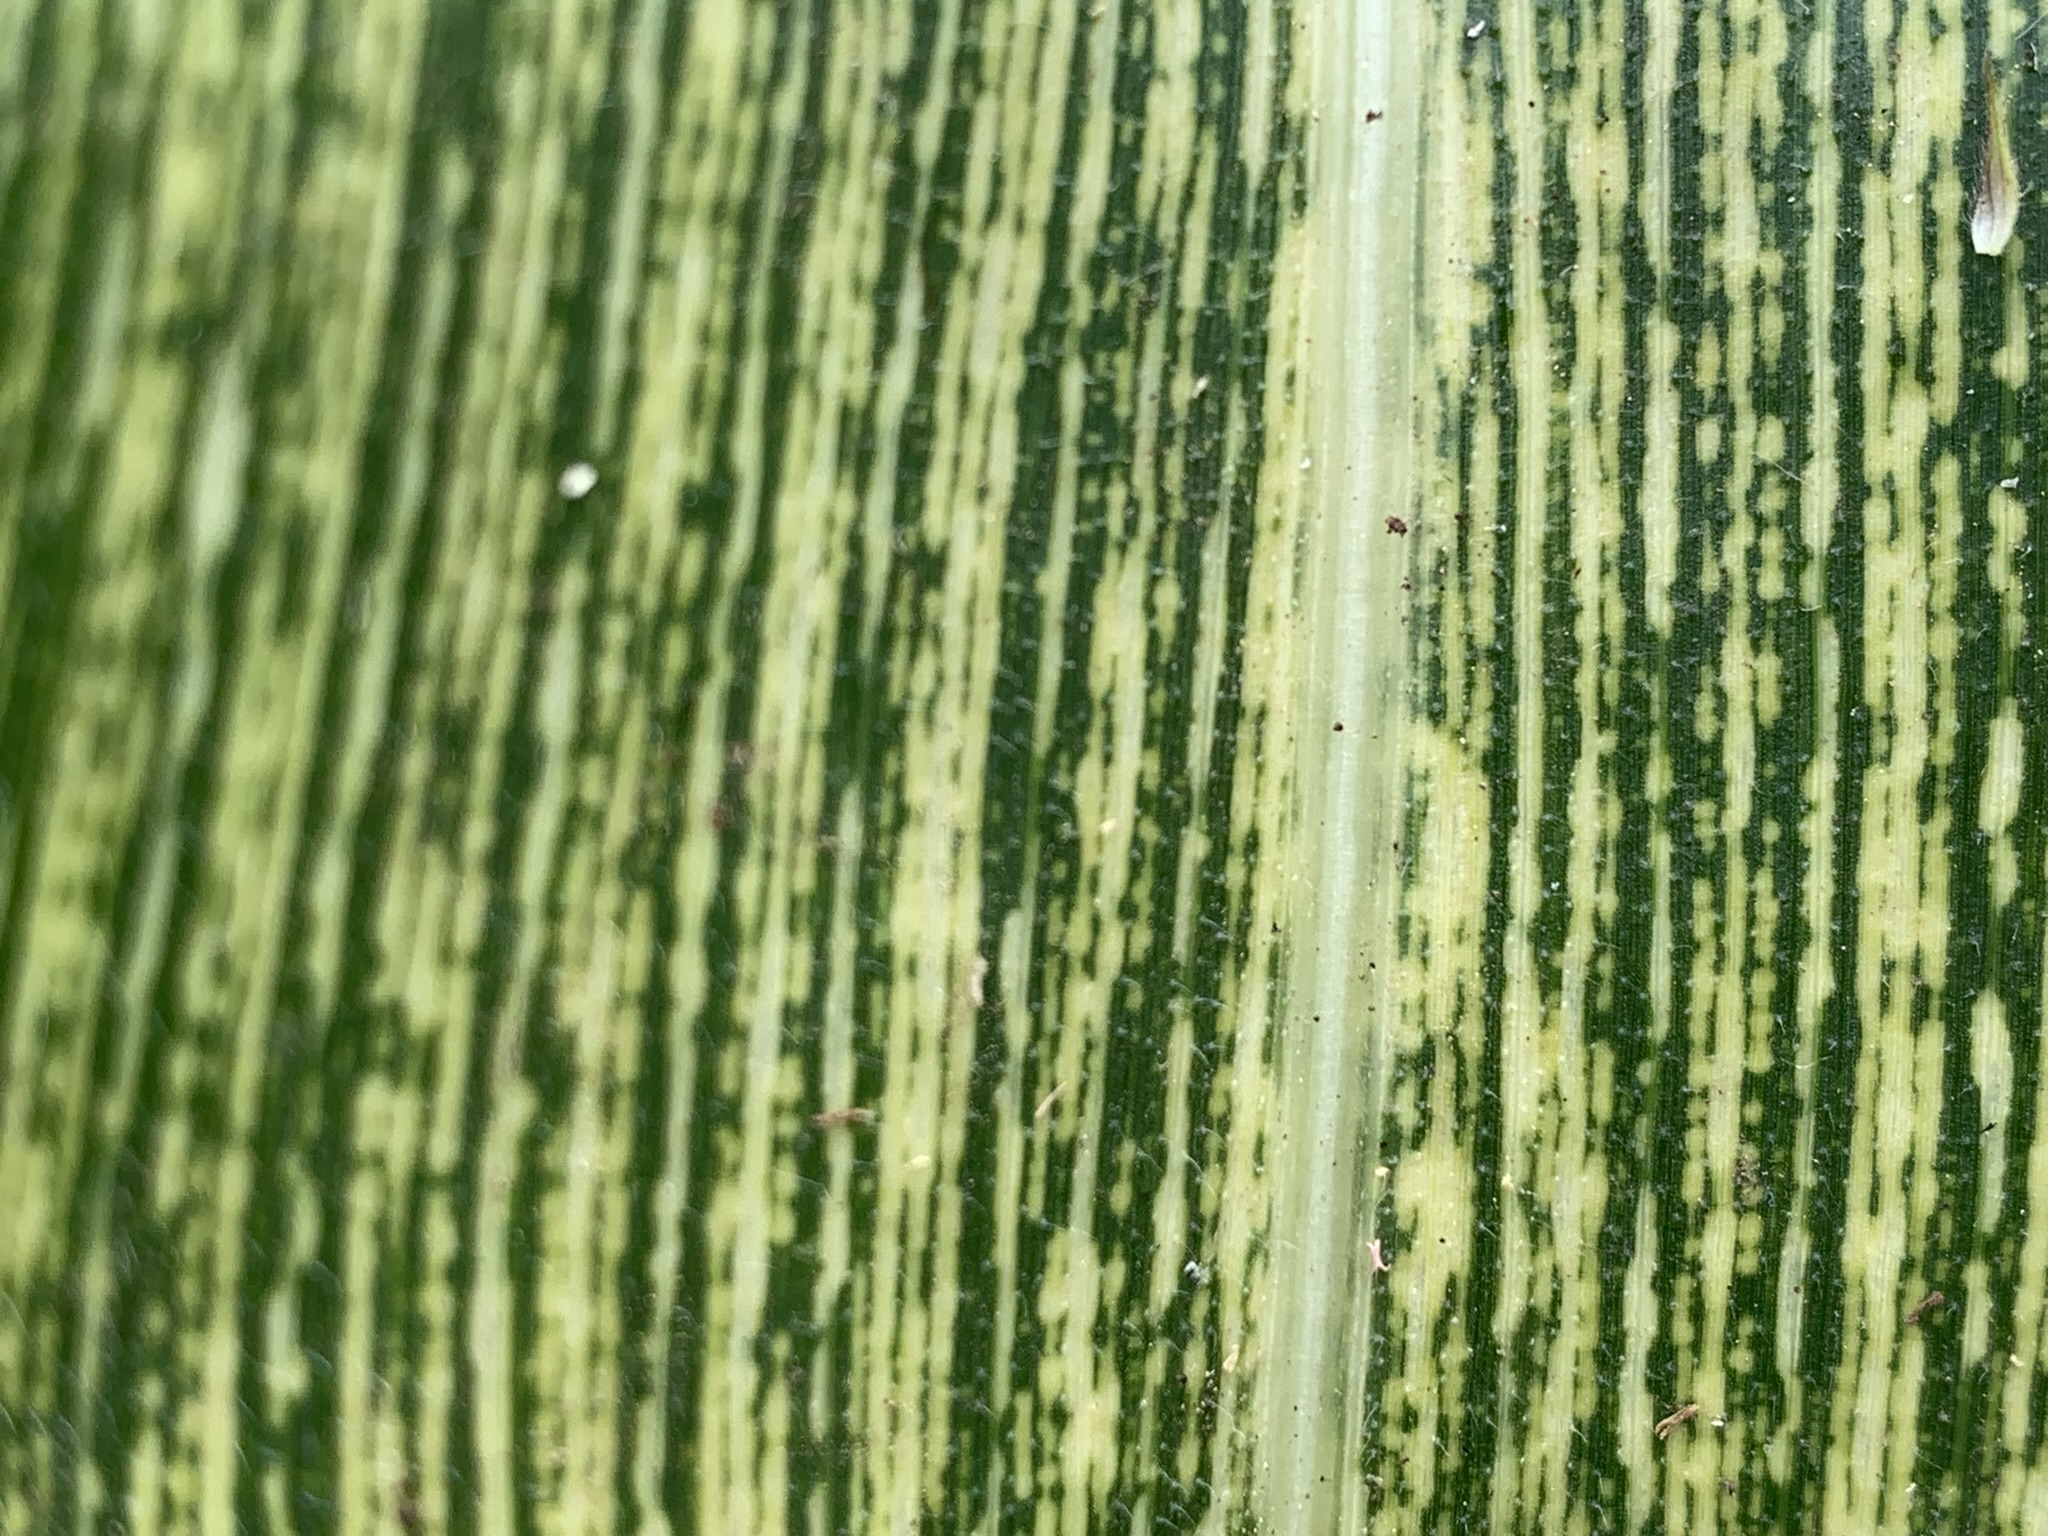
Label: MSV